Taensa

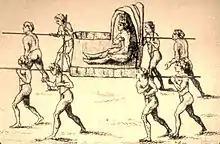
Drawing of the "Natchez Great Sun being carried in a litter", by du Pratz

During the late 17th and early 18th centuries, French colonists in the American Southeast initiated a power struggle with those living in the colony of Carolina. Traders from Carolina had established a large trading network among the indigenous peoples of the American Southeast, and by 1700 it stretched west as far as the Mississippi River. The Chickasaw tribe, who lived north of the Taensa, were frequently visited by Carolinian traders, thus giving them access to a source of firearms and alcohol. One of the most lucrative trades with Carolinian merchants involved trading in Indian slaves. For decades, the Chickasaw conducted slave raids over a wide region in the American Southeast, often being joined by allied Natchez and Yazoo warriors. These raiding parties moved over great distances to capture slaves from hostile tribes, such as the Taensa. In 1706, fearing a slaver raid by a combined force of Chickasaw and Yazoo raiders, the Taensa abandoned their village on Lake St. Joseph. They headed south to seek shelter with the Bayogoula at their village on the western bank of the Mississippi, roughly south of present-day Baton Rouge. Conflicts soon developed, and the Taensa attacked and nearly exterminated the Bayogoula peoples and burned their village down—an act described as treacherous by later historians.